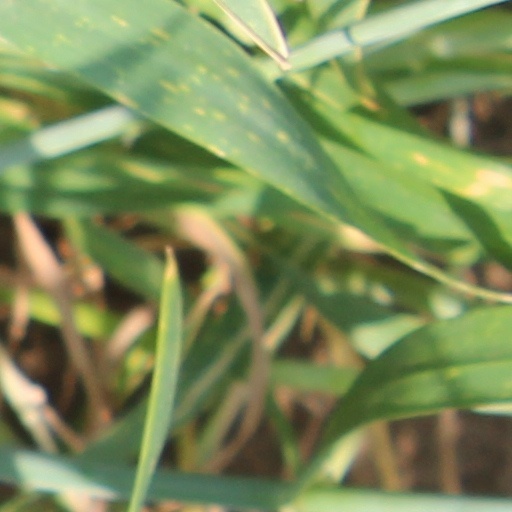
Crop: wheat